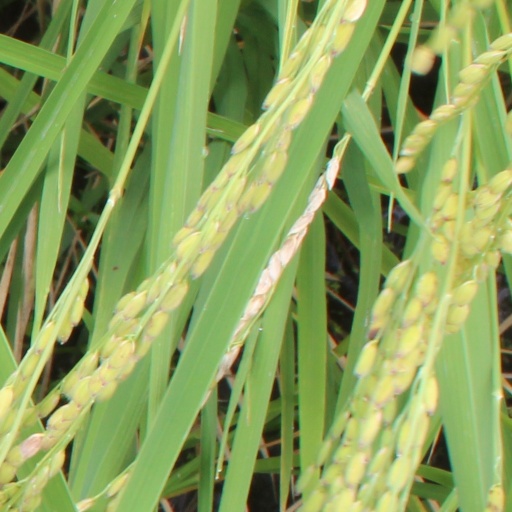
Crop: rice